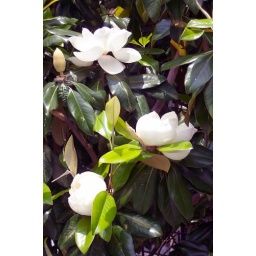
There's a huge magnolia tree in the courtyard between my office building and the media center next door.